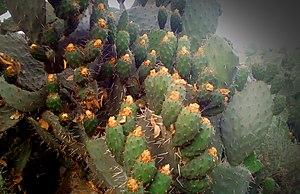
Mezdatta est un village de la grande Kabylie situé à 15 km au sud-ouest de la Commune de Tizi ouzou, l'arsh de Betrouna, dans la Wilaya de Tizi Ouzou, en Algérie.
Betrouna est un ensemble de villages situé dans la Grande Kabylie au sud-ouest de la Commune de Tizi Ouzou, Wilaya de Tizi-ouzou, en Algérie.